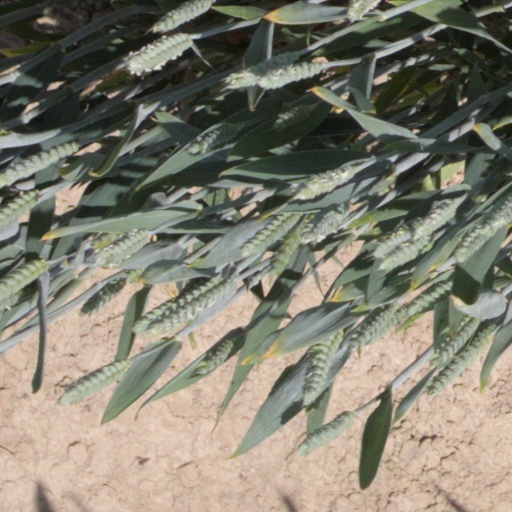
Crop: wheat